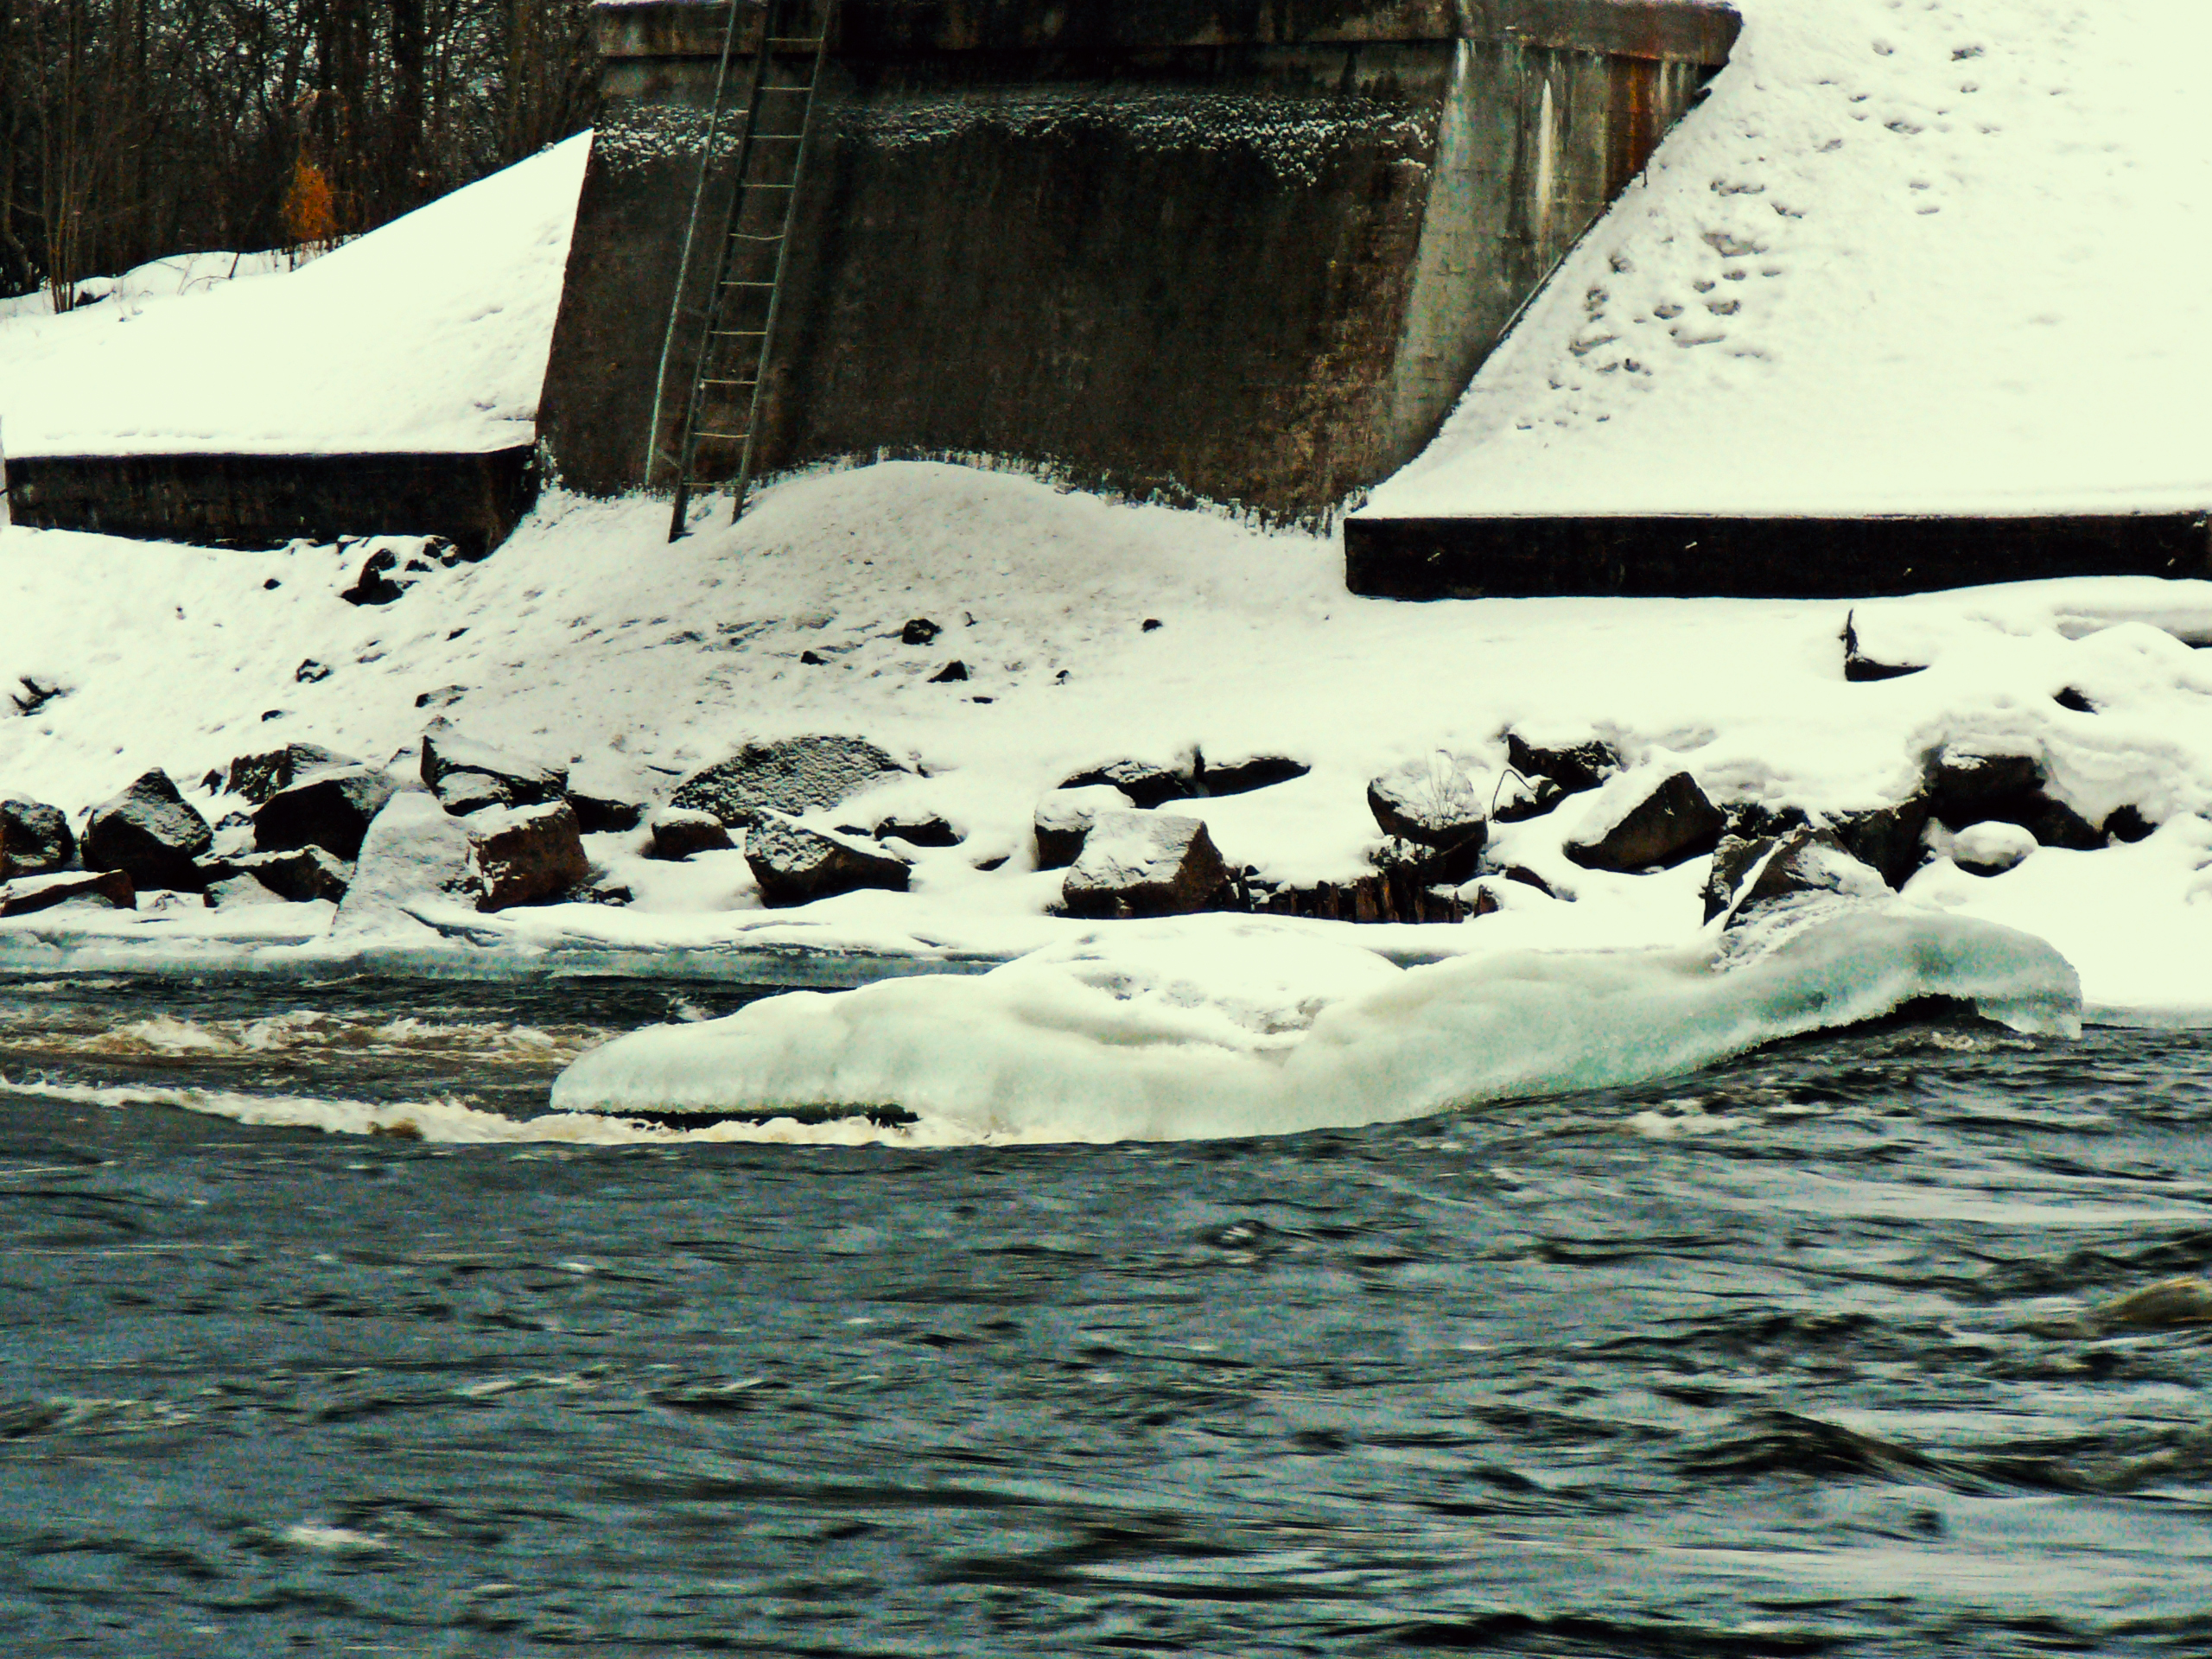
images, water, snow, light, body of water, slope, freezing, ice cap, tree, polar ice cap, sea ice, melting, glacial landform, geological phenomenon, formation, Tints and shades, iceberg, winter, arctic ocean, landscape, monochrome, monochrome photography, frost, rock, glacier, wind wave, arctic, house, ocean, lake, natural landscape, glacial lake, ice, marine mammal, precipitation, wave, wildlife